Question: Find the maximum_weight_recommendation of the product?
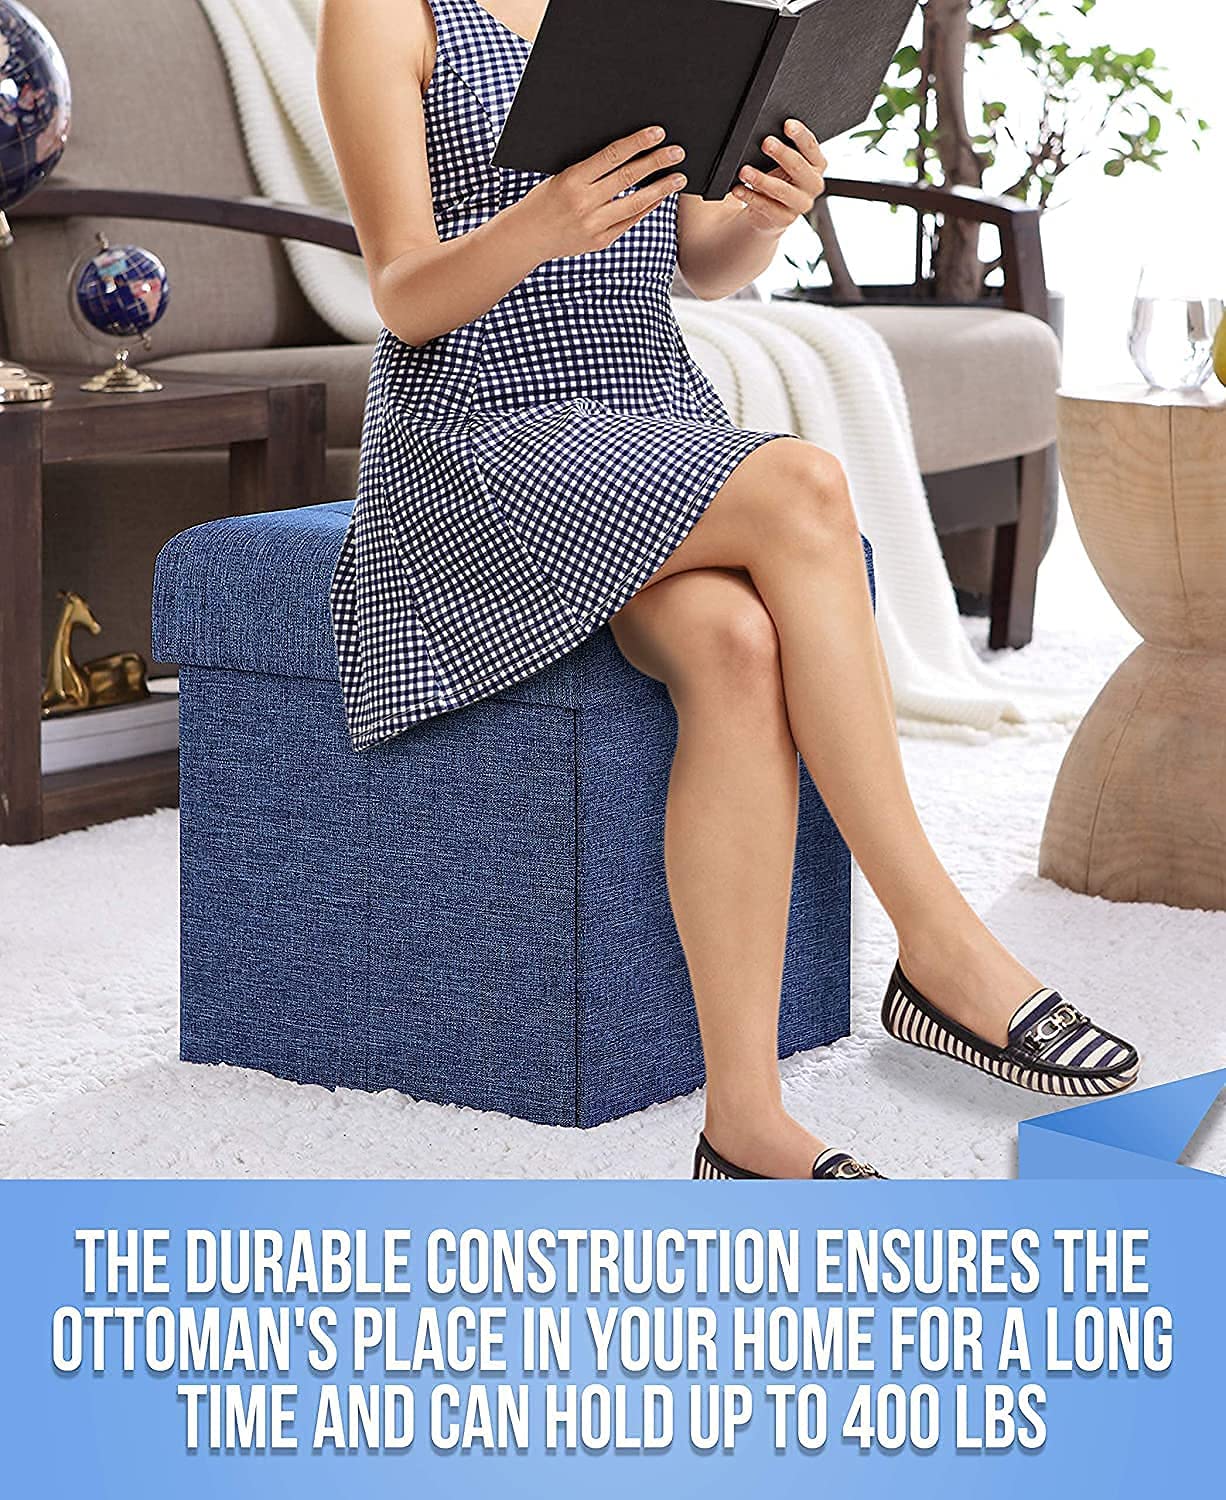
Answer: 400 pound